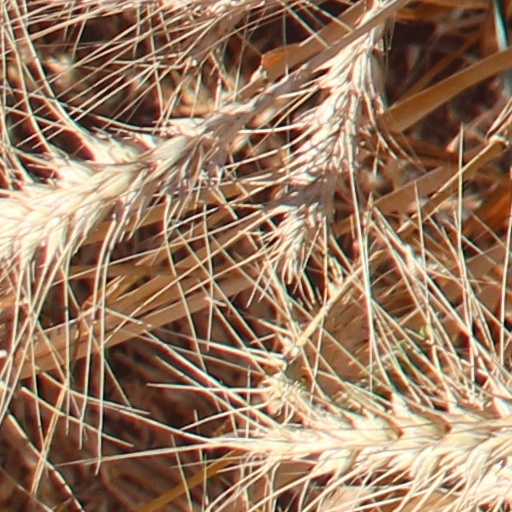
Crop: wheat